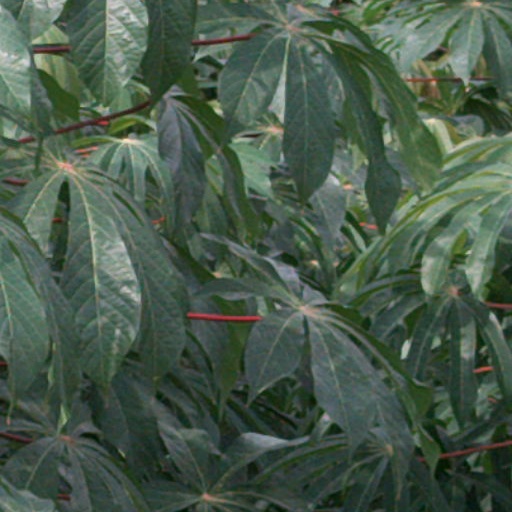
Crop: cassava